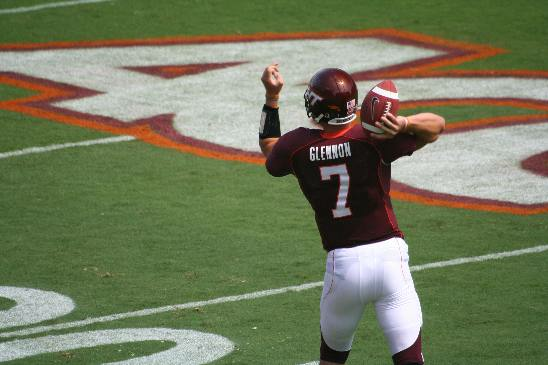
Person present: Yes